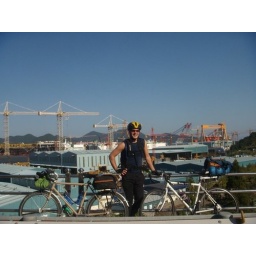
Kyle in front of the ship building yard